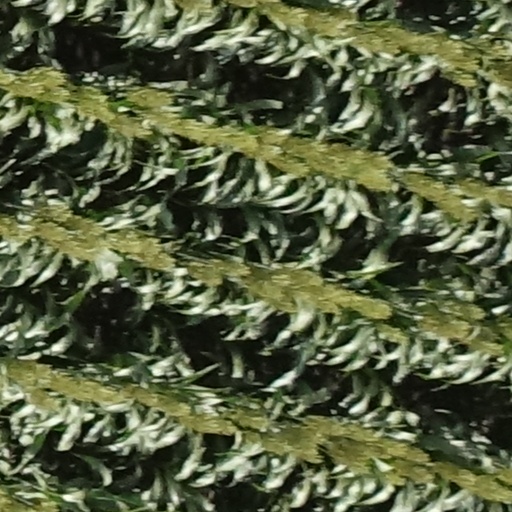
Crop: sorghum